Passmore Williamson

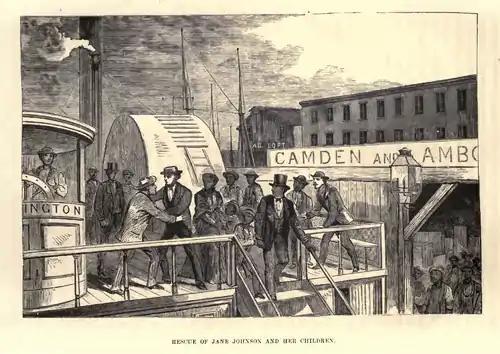
Rescue of Jane Johnson and her children, July 18, 1855.

Passmore Williamson was born in 1822 as the son of Thomas and Elizabeth (Pyle) Williamson, a Quaker family in Westtown Township, Pennsylvania. He also had two sisters. In the 1840s, his family moved from Chester County into the city of Philadelphia. Like his father, the younger Williamson became a conveyancer, preparing legal documents associated with property, such as deeds and leases.